Neanderthal behavior

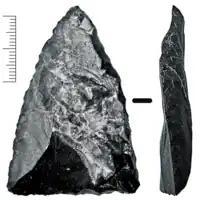
A thin, black triangular rock

There are several instances of Neanderthals practising cannibalism across their range. The first example came from Krapina, Croatia, in 1899, and other examples were found at the Spanish Cueva del Sidrón and Zafarraya; and the French sites of Moula-Guercy, Les Pradelles, and La Quina. For the five cannibalised Neanderthals at the Grottes de Goyet, Belgium, there is evidence that the upper limbs were disarticulated, the lower limbs defleshed and also smashed (likely to extract bone marrow), the chest cavity disembowelled, and the jaw dismembered. There is also evidence that the butchers used some bones to retouch their tools. The processing of Neanderthal meat at Grottes de Goyet is similar to how they processed horse and reindeer. About 35% of the Neanderthals at Marillac-le-Franc, France, show clear signs of butchery, and the presence of digested teeth indicates that the bodies were abandoned and eaten by scavengers, likely hyaenas.